Lemurs of Madagascar (book)

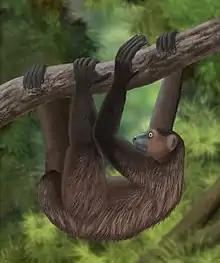
"Babakotia radofilai", one of the extinct giant lemur species described in the chapter entitled "The Extinct Lemurs"

Writing in "Lemur News", Alison Jolly praised the first edition for its "contribution to knowledge in general" and "its effect on its intended audience." Like Gould, Jolly praised the work as a field guide, as well as Nash's illustrations. She noted the attraction of Nash's subfossil lemur reconstruction, claiming that it was "rapidly becoming one of the most pirated single book illustration on the primate lecture-slide circuit." Jolly praised the thoroughness of the natural history information provided for each species, including recently described species, noting that the information covered existing knowledge better than any other published literature, even when only a single paragraph was provided for poorly known species. The book was recommended not only for lemur specialists, but also for tourists, hoping it would spark an interest in ecotourism in impoverished Madagascar. The checklist of species and the information on where to most easily spot them earned a special mention from Jolly. Finally, the "most significant and most appreciative" audience Jolly mentioned was the Malagasy researchers, to whom Mittermeier reportedly gave 50 copies of the book during a workshop in 1995.